Chesterite

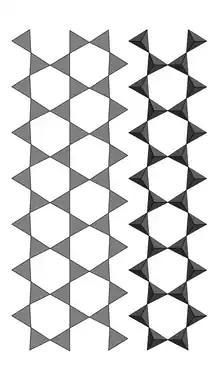
Chesterite structure

Chesterite is a rare silicate mineral that can be compared to amphiboles, micas, and jimthompsonite. Its chemical formula is . Chesterite is named after Chester, Vermont, where it was first described in 1977. The specific geologic setting within its origin is the Carleton talc quarry in Chester, Vermont.